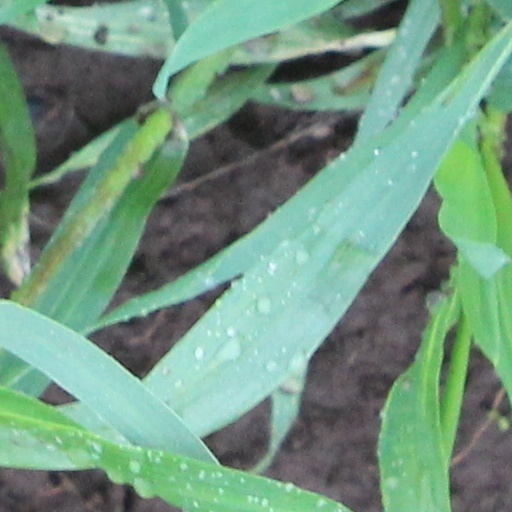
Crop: wheat